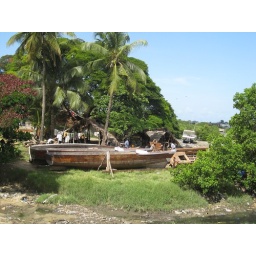
boat building by hand